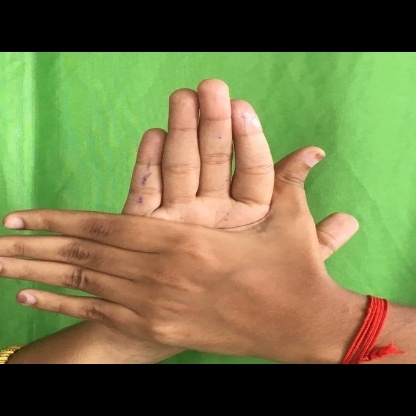
Mudra: Chakra